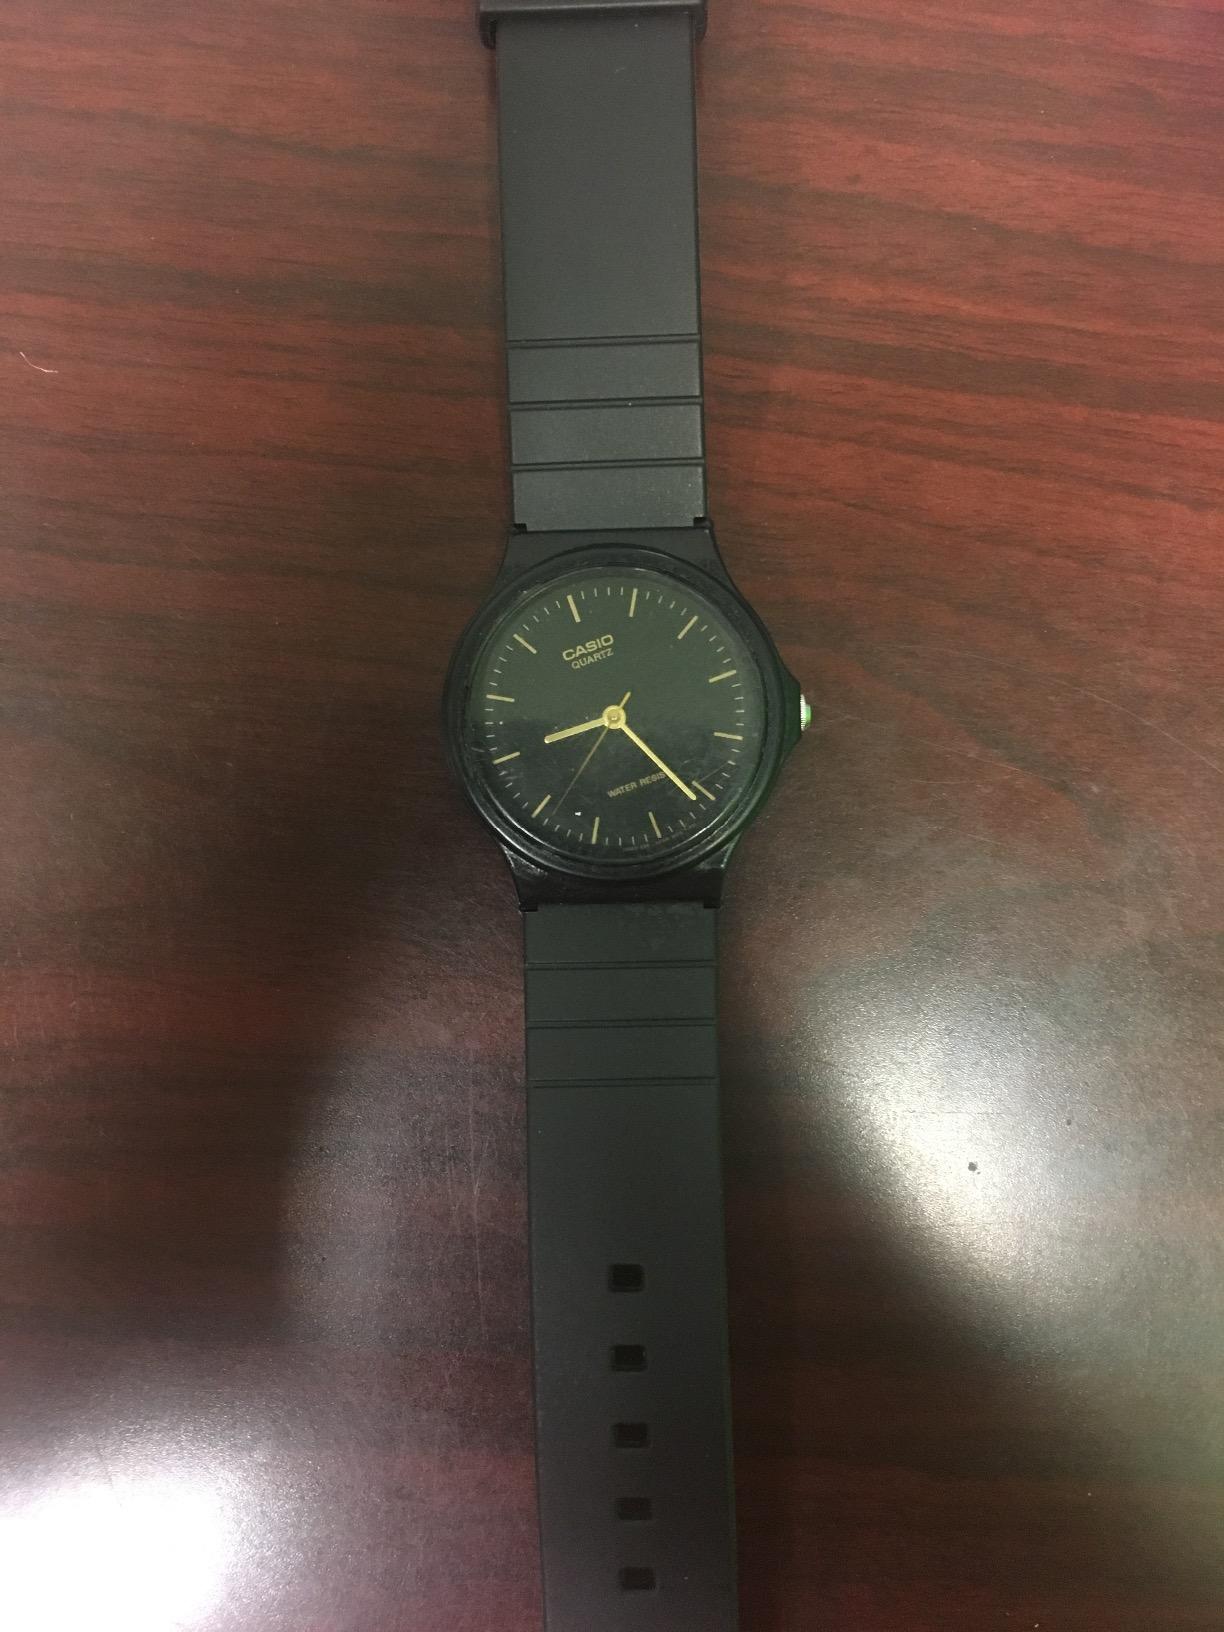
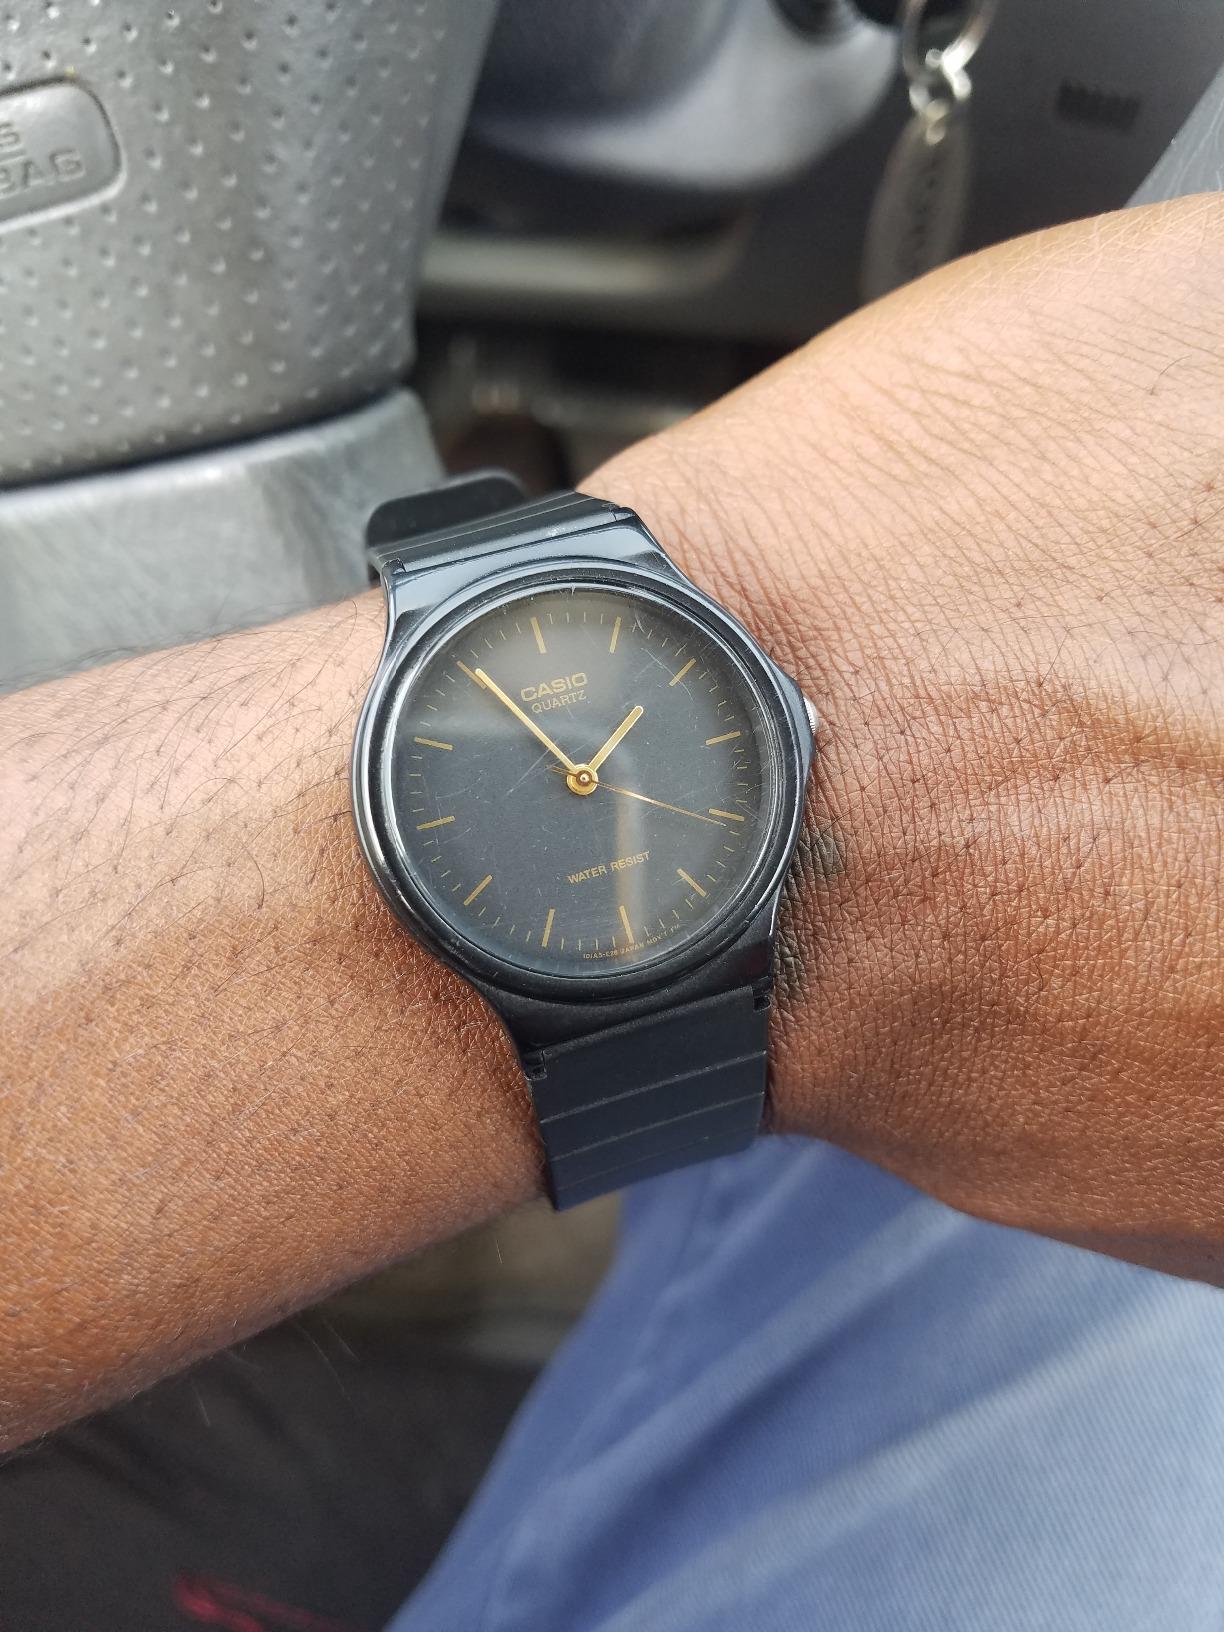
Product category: accessories_watch
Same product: yes